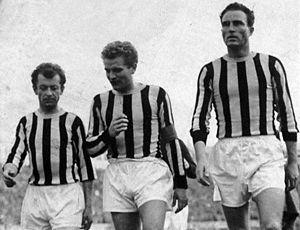
Ermes Muccinelli est un footballeur international italien, qui commence sa carrière dans la période qui suit la Seconde Guerre mondiale et est actif jusqu'à la fin des années 1950.
Giampiero Boniperti est un footballeur international et dirigeant sportif italien.